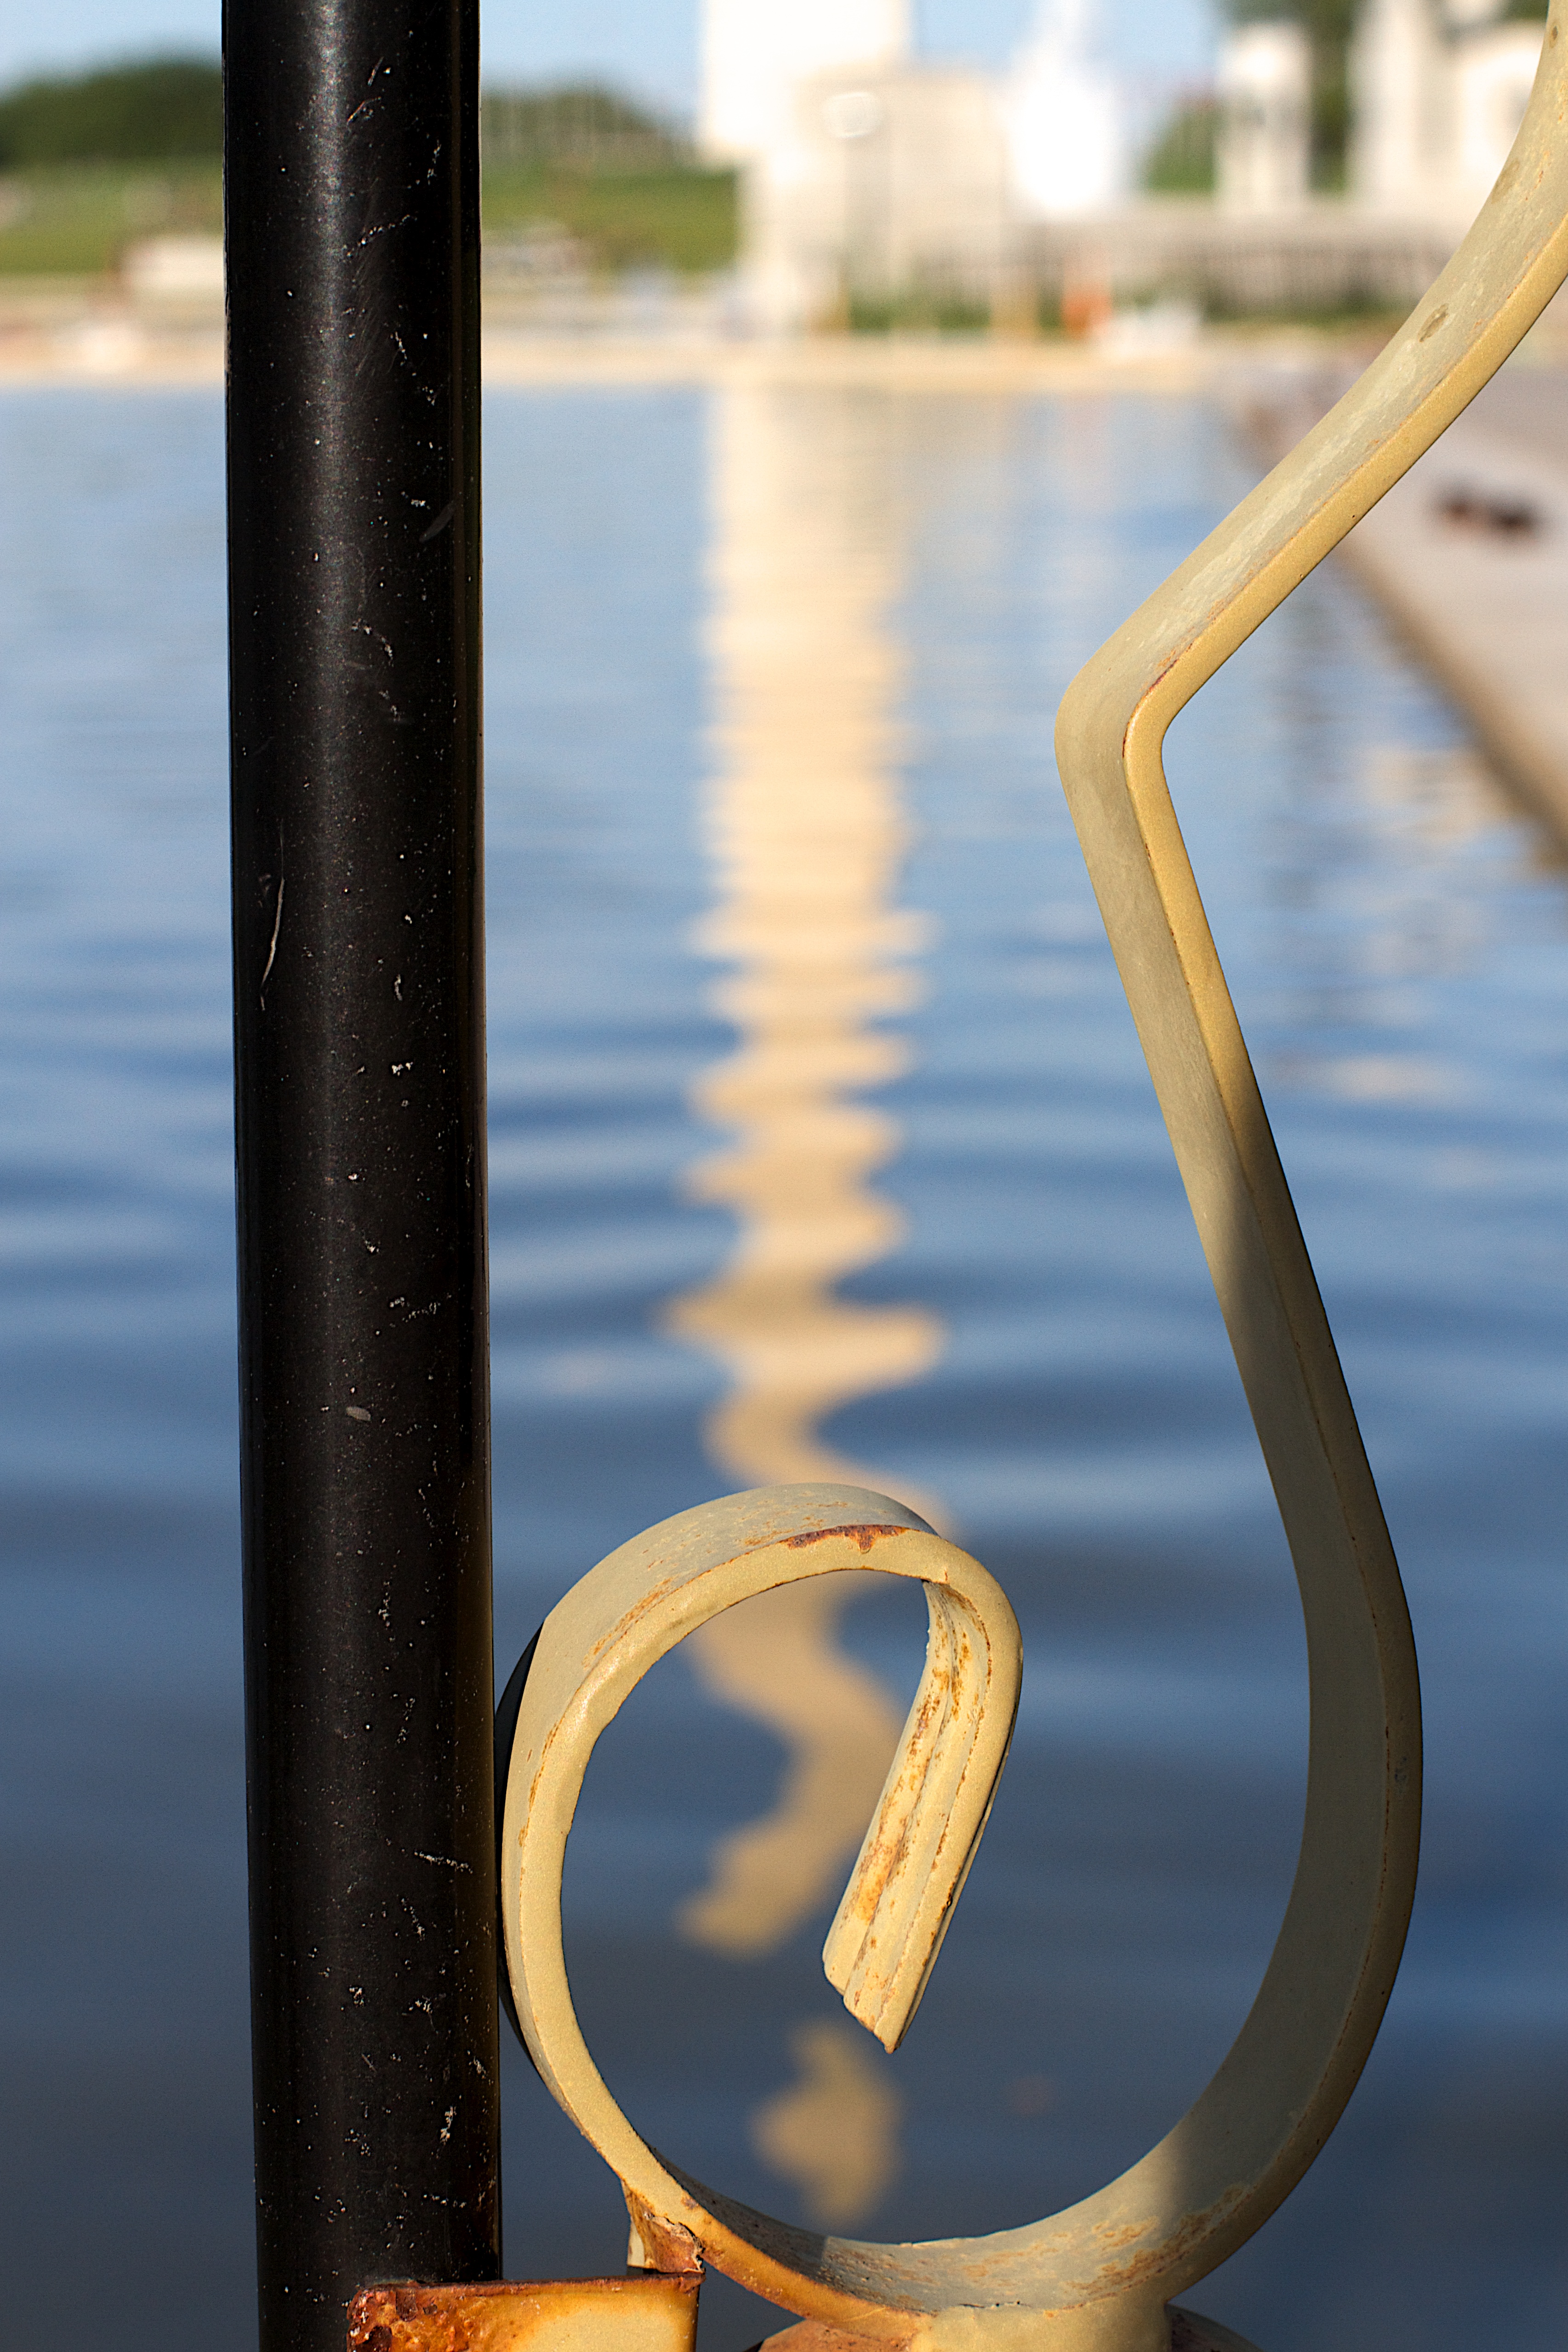
sea, water, wood, morning, reflection, blue, yellow